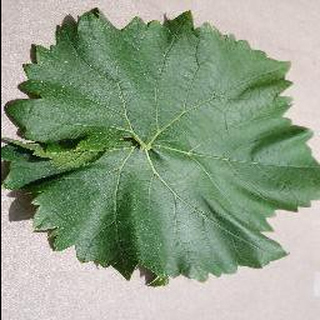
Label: healthy_grape